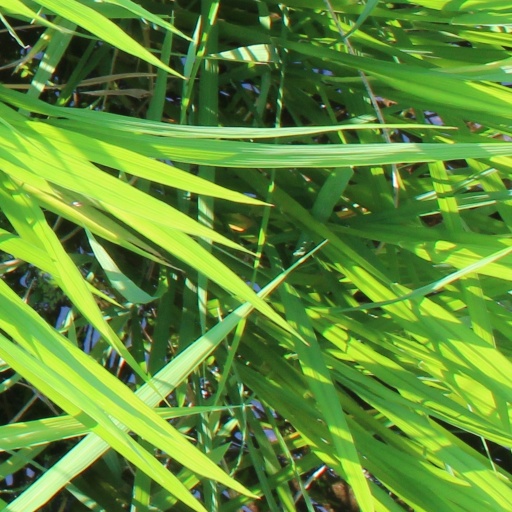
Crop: rice